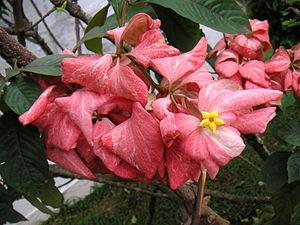
Mussaenda est un genre botanique de la famille des Rubiaceae.